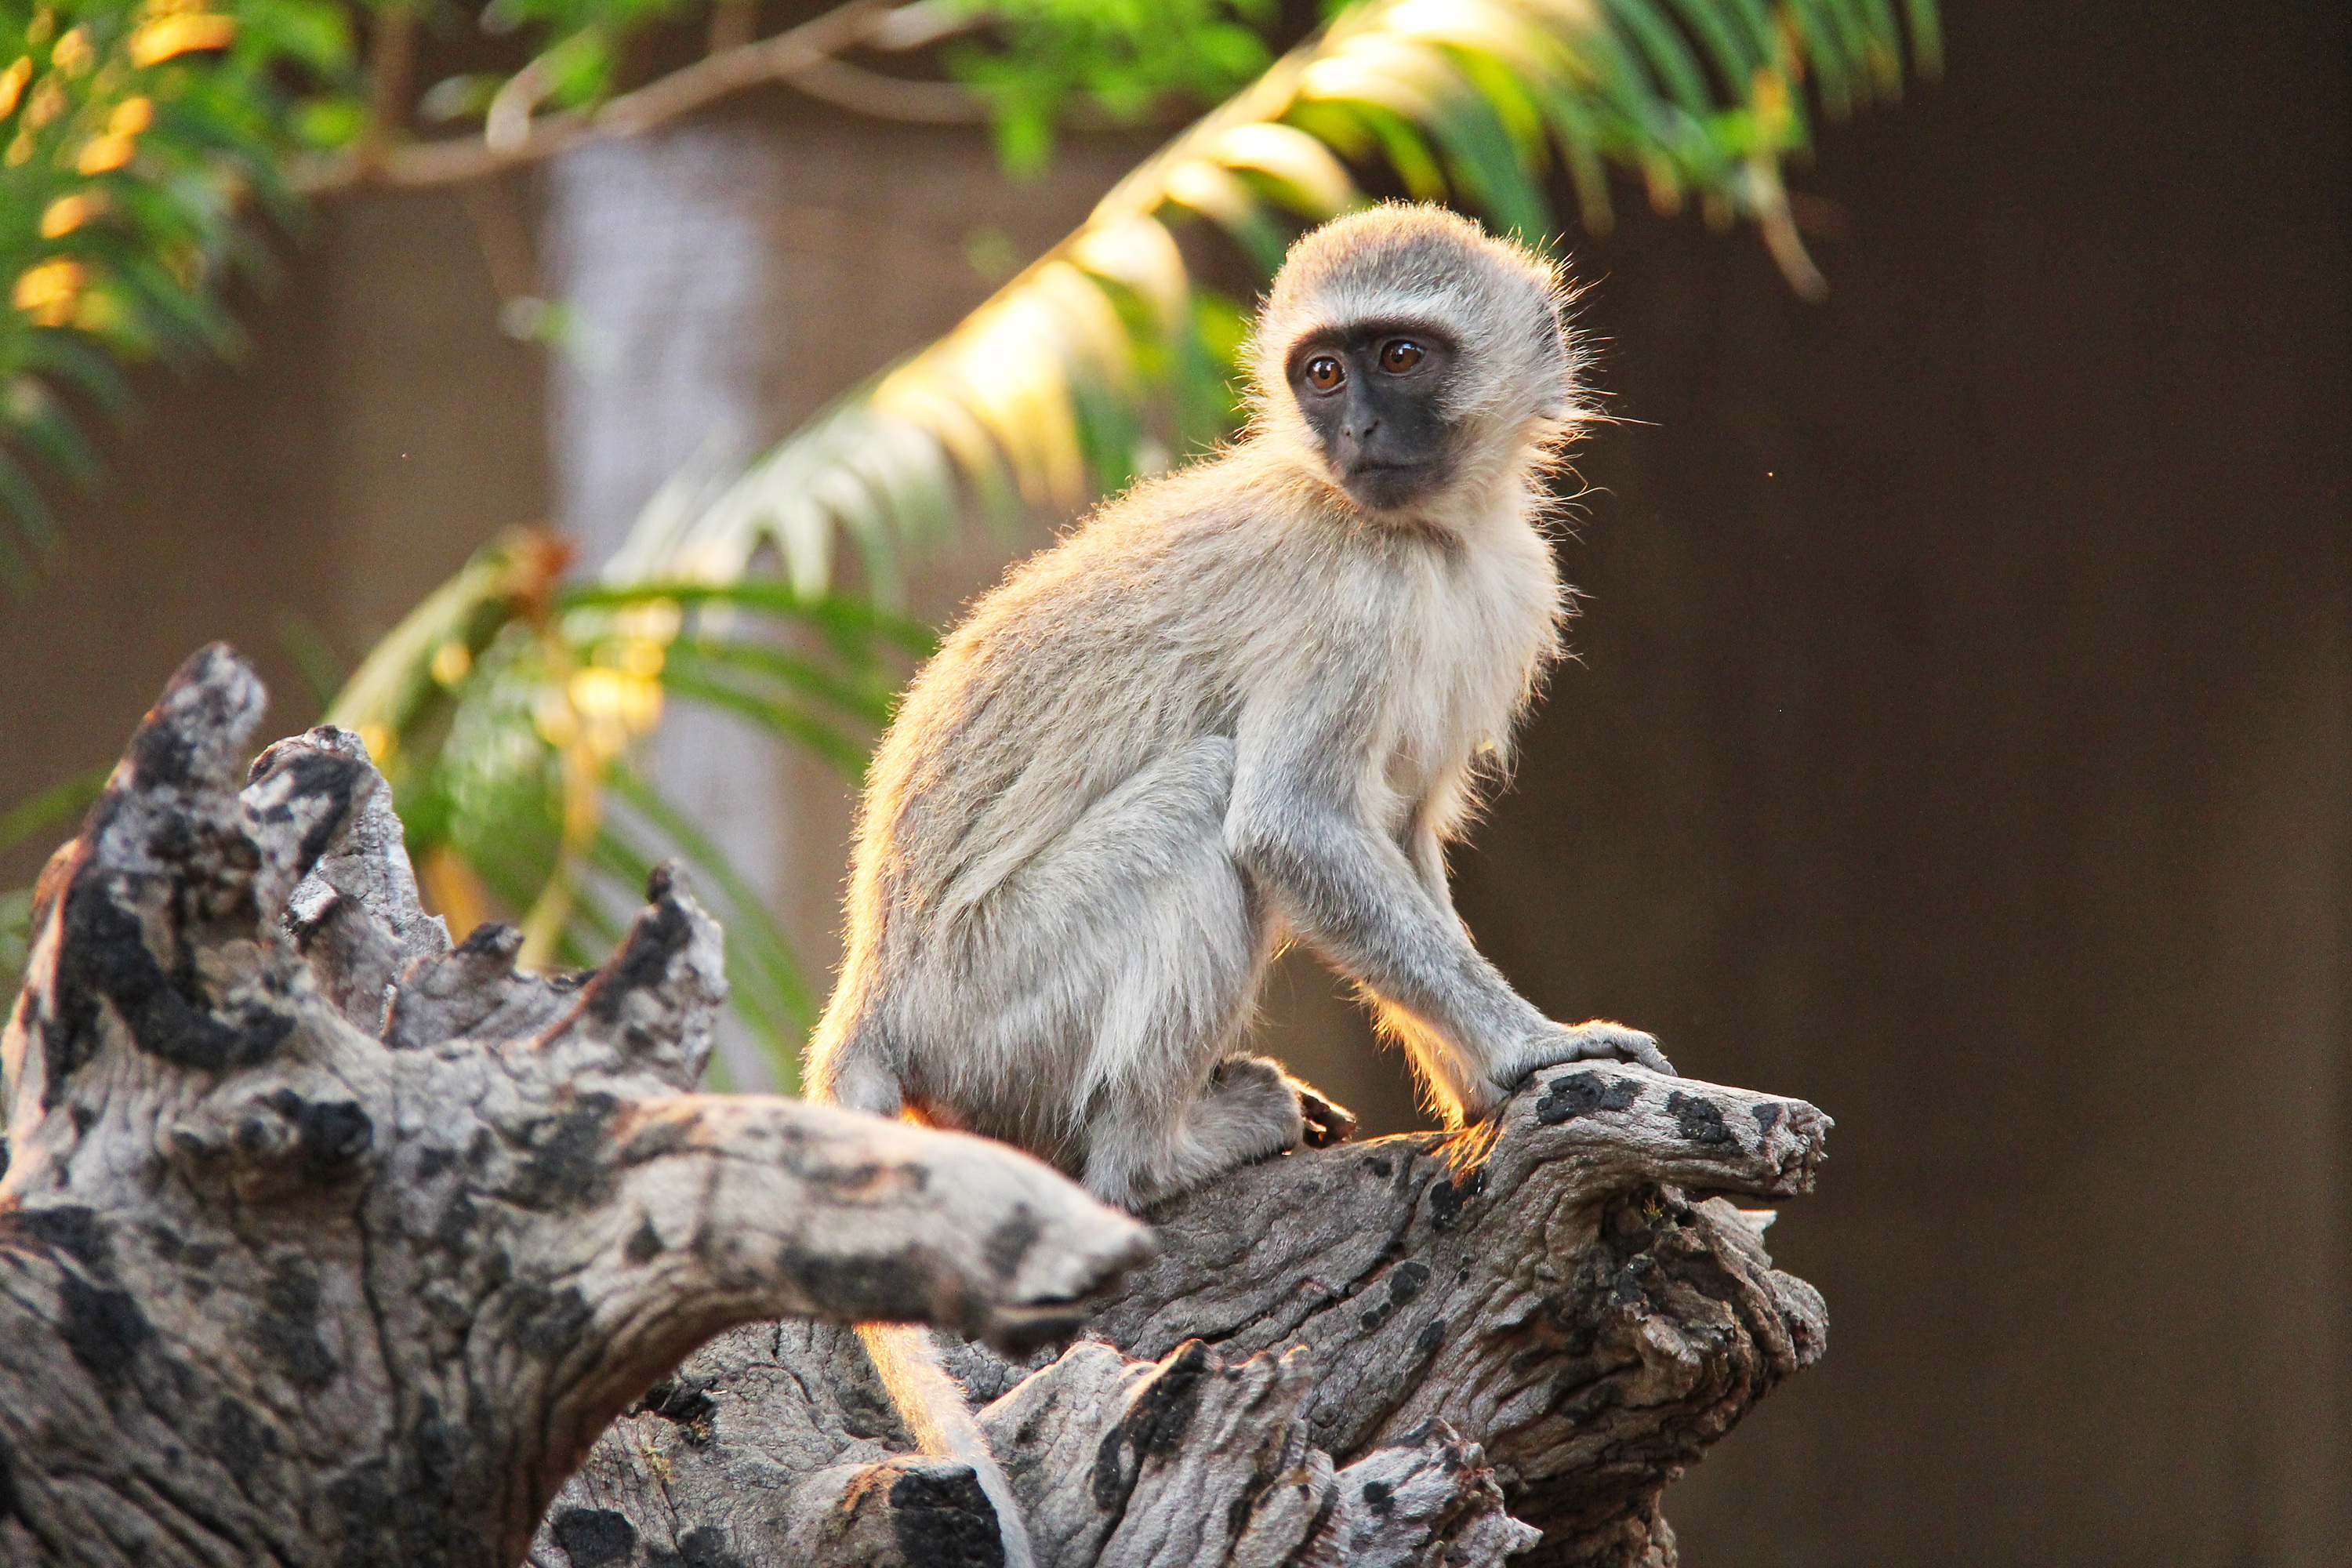
cute, wildlife, scenic, money, mammal, fauna, primate, vertebrate, beautiful, lodge, interesting, south africa, macaque, old world monkey, johannesburg, mabula, mabula game lodge, new world monkey